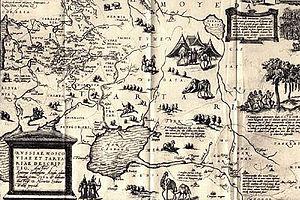
Anthony Jenkinson est un explorateur britannique.